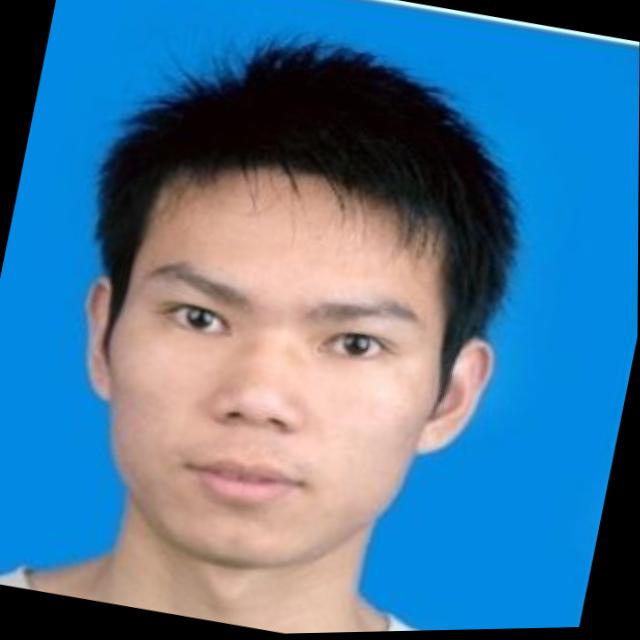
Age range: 21-44